Wiswall Falls Mills Site

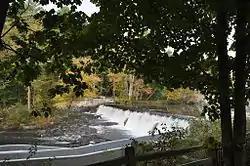
The 1912 Wiswall Falls Dam

The Wiswall Falls Mill Site (site 27-ST-38) is a historic archaeological industrial site in Durham, New Hampshire. It is located in John Hatch Park, a small public park just south of Wiswall Road on the eastern bank of the Lamprey River. The site encompasses the remains of a small 19th-century mill complex that was one of Durham's major industrial sites of the 19th century until it burned in 1883. The site, which includes remains of the waterworks and foundations, was listed on the National Register of Historic Places in 1988.